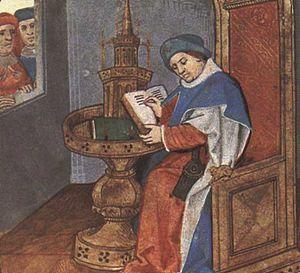
Guillaume de Lorris est un poète français du Moyen Âge né vers 1200 et mort vers 1238.
La littérature médiévale en France correspond à des œuvres écrites entre l'an mille et l'an 1500 dans diverses langues issues du latin, langues d'oïl au nord et en langues d'oc au sud.
La bibliothèque Bodléienne, officiellement bibliothèque de Bodley est la plus prestigieuse des bibliothèques de l’université d'Oxford. Formellement établie en 1602 à partir de collections plus anciennes, elle tire son nom de Thomas Bodley, bibliothécaire de Merton College.